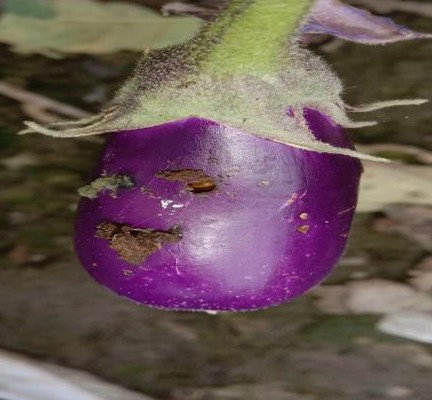
Label: Shoot and Fruit Borer